Butterbeans and Susie

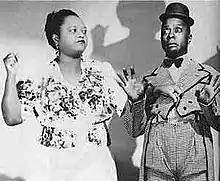
Butterbeans and Susie

Butterbeans and Susie were an American comedy duo comprising Jodie Edwards (July 19, 1893 – October 28, 1967) and Susie Edwards (née Hawthorne; December 1894 – December 5, 1963). They married in 1917, and performed together until the early 1960s. Their act, a combination of marital quarrels, comic dances, and racy singing, proved popular on the Theatre Owners Booking Association (TOBA) tour. They later moved to vaudeville and appeared for a time with the blackface minstrel troupe the Rabbit's Foot Company.